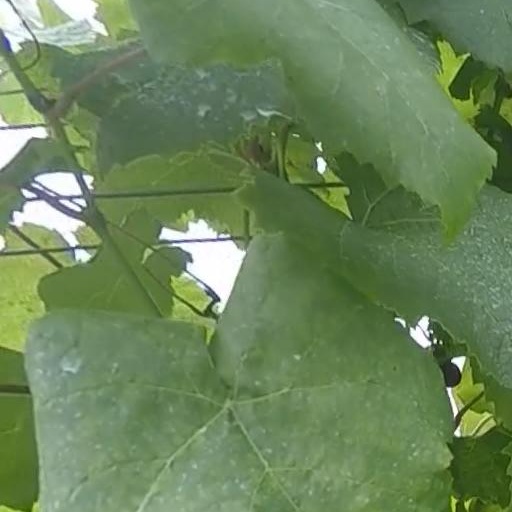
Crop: grape